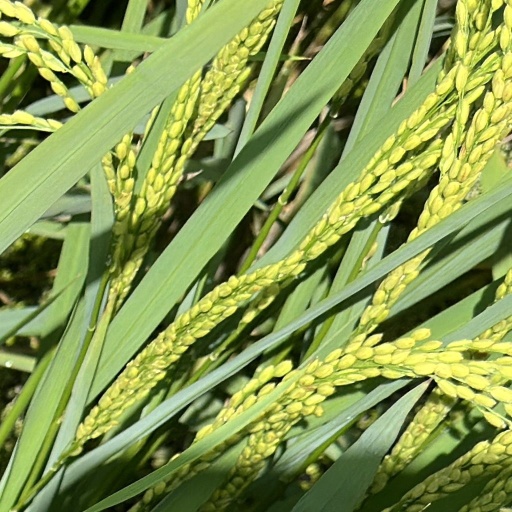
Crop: rice